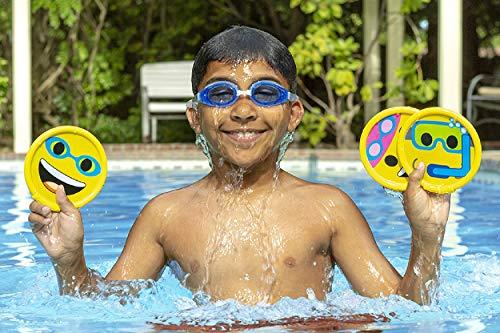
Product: Poolmaster Three Pack Emoji Swimming Pool Dive Toy
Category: Toys & Games | Sports & Outdoor Play | Pools & Water Toys | Pool Toys | Dive Rings & Toys
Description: Set of 3 disks feature swimming-themed Emoji faces Snorkel, Swim Cap, Goggles.
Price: $13.99
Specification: ProductDimensions:5x5x4inches|ItemWeight:2pounds|ShippingWeight:2pounds(Viewshippingratesandpolicies)|ASIN:B083FMNLBN|Itemmodelnumber:72729|Manufacturerrecommendedage:8yearsandup